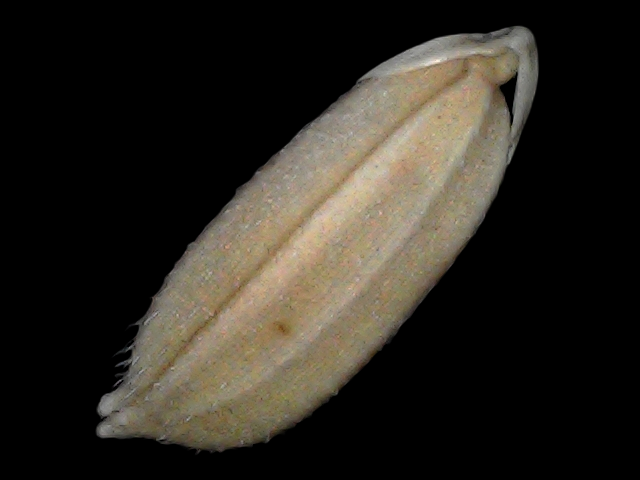
Rice variety: Br22